Beecham's Pills

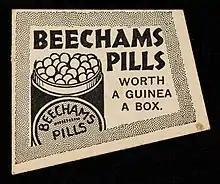
"Beechams Pills: Worth a guinea a box" slogan from August 1859

Beecham's Pills were a laxative first marketed about 1842 in Wigan, Lancashire. They were invented by Thomas Beecham (1820–1907), grandfather of the conductor Sir Thomas Beecham (1879–1961). The British pharmaceutical firm, established in 1859 as Beechams, became a global brand, and in the year it was founded produced the first advertising slogan.